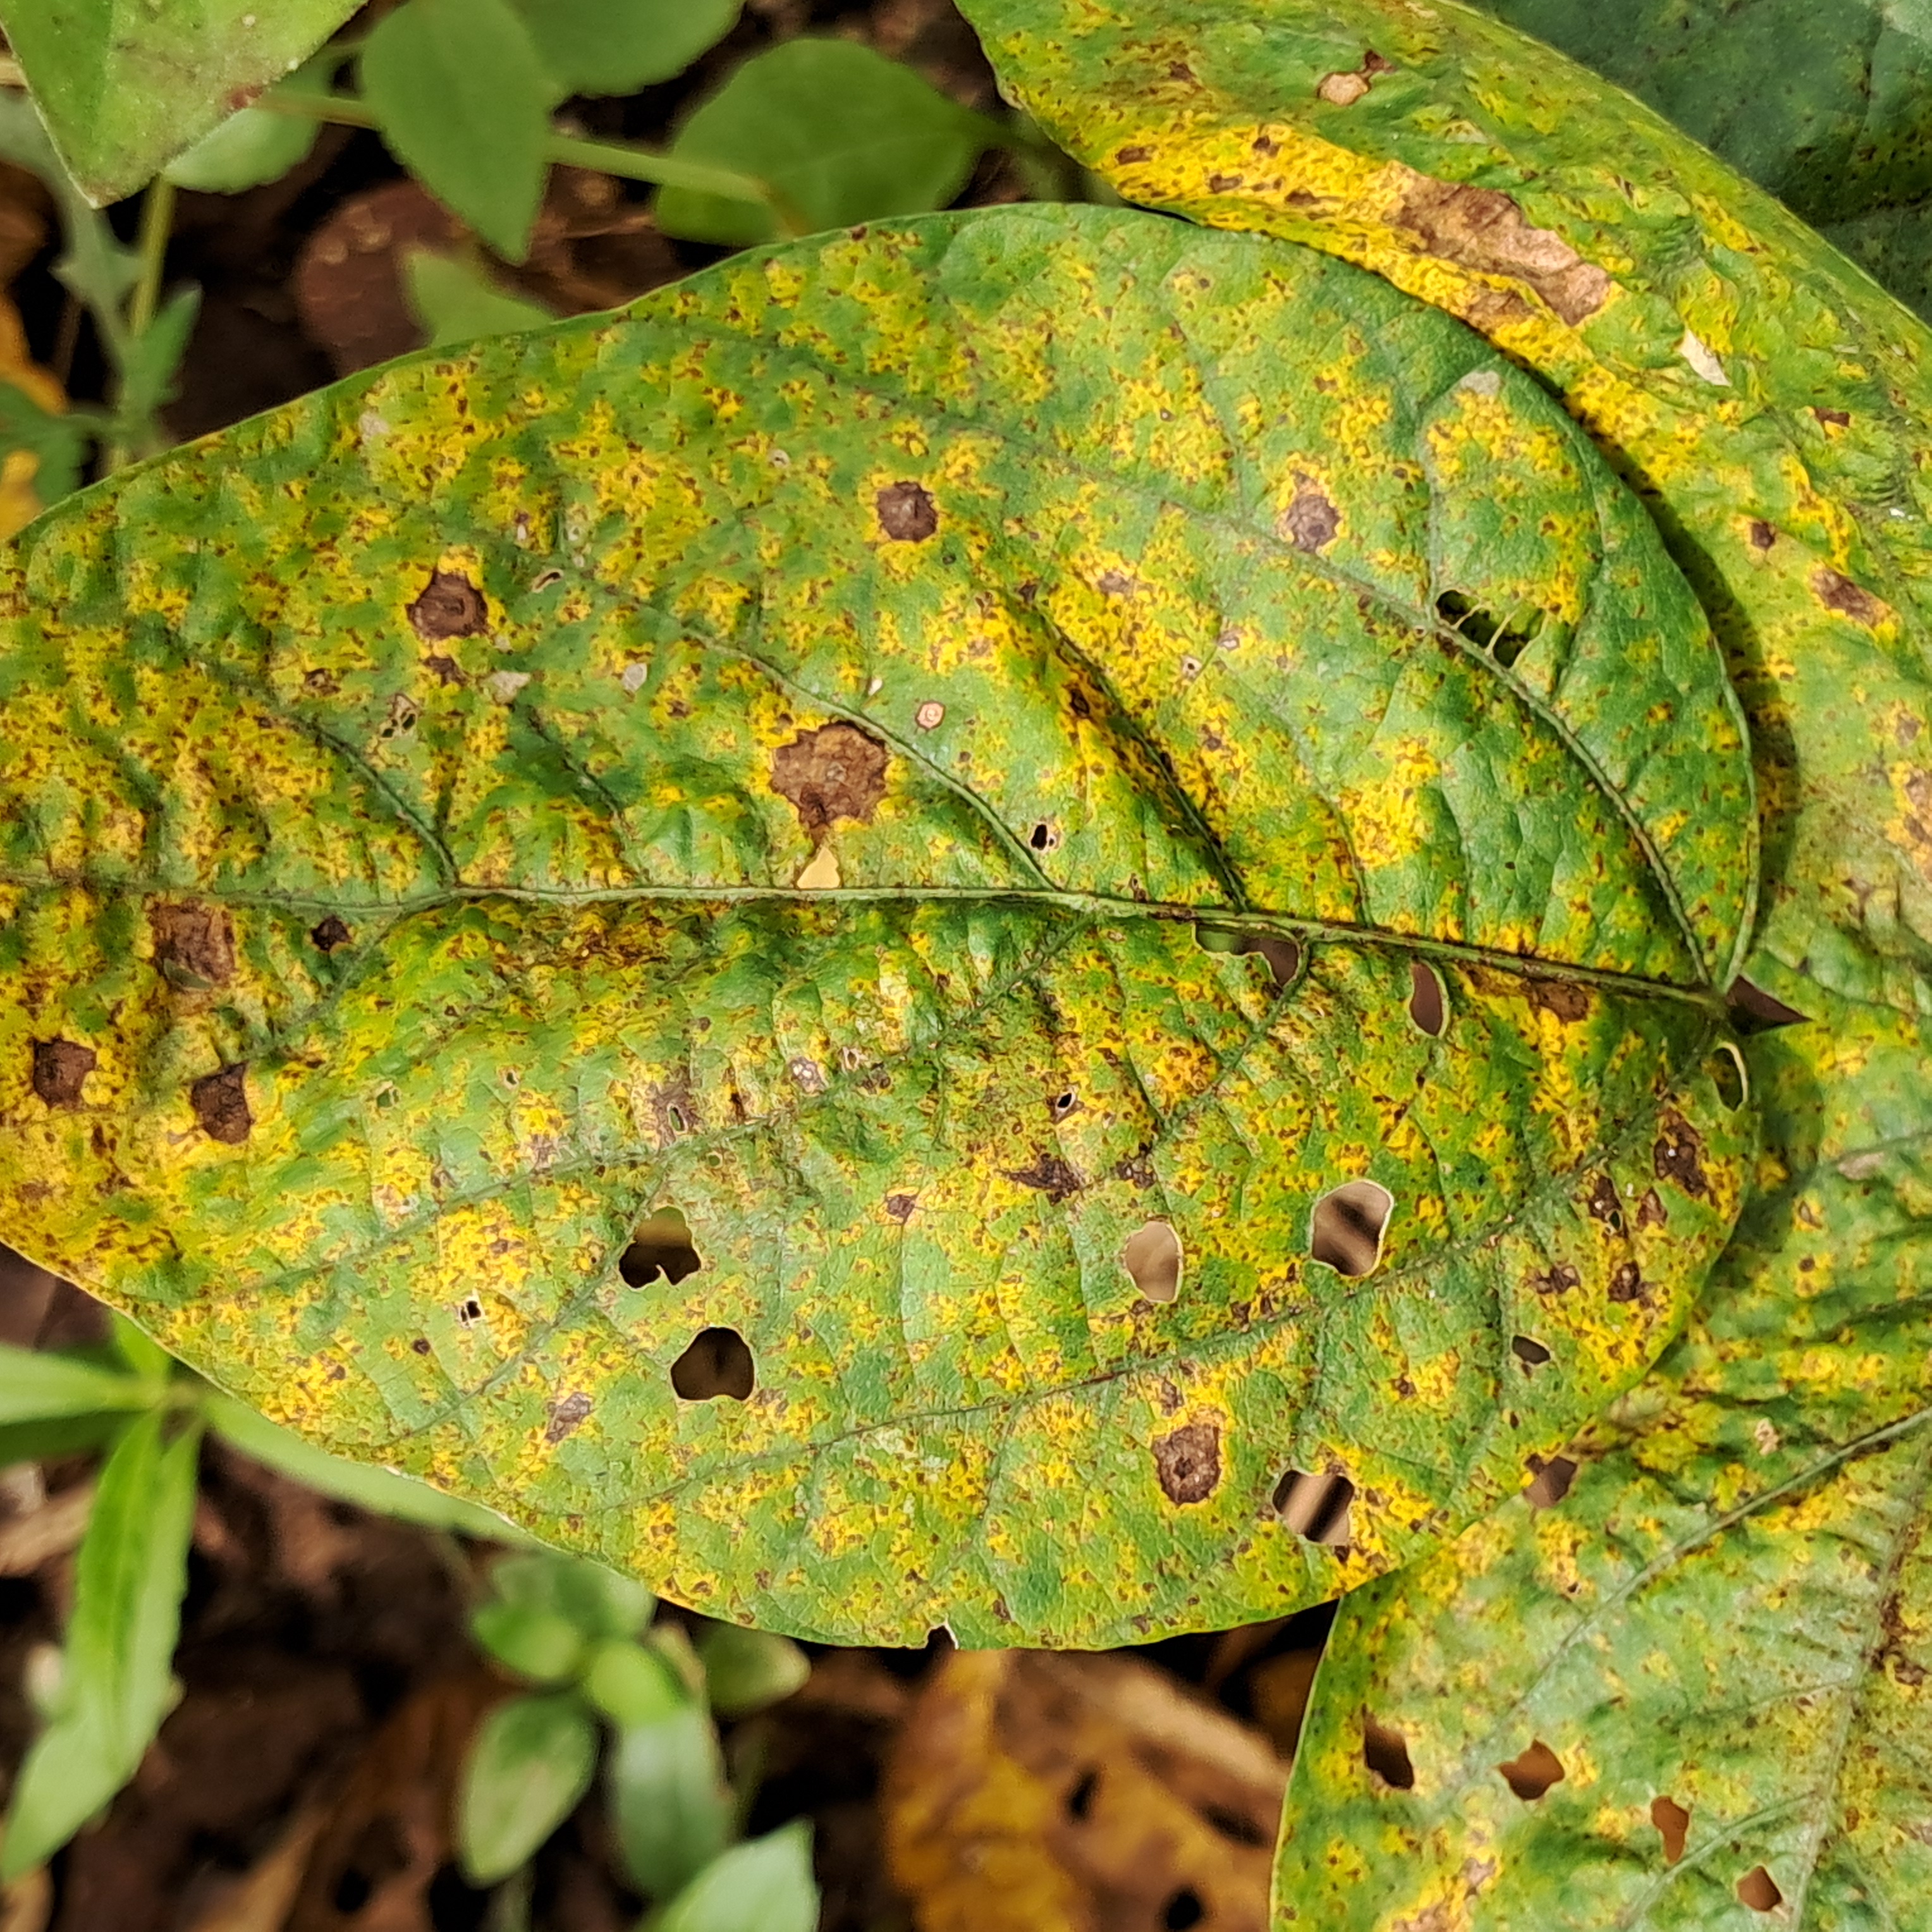
Label: Rust